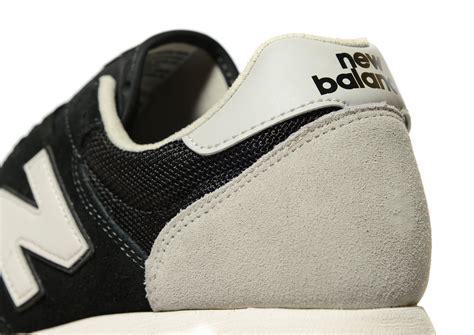
Brand: New
Model: Balance 520